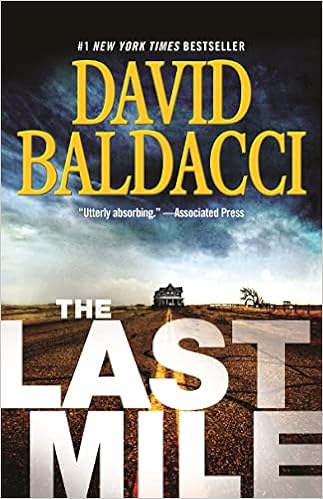
The Last Mile (Memory Man Series, 2)
Category: Books
Review "Entertaining and enlightening, The Last Mile is a rich novel that has much to offer...In the best Baldacci tradition, the action is fast and furious. But The Last Mile is more than a good action thriller. It sheds light on racism, a father-son relationship and capital punishment. Both Mars and Decker are substantive, solid characters....Utterly absorbing."― Associated Press "[Amos Decker is] one of the most unique protagonists seen in thriller fiction....David Baldacci has always been a top-notch thriller writer ...[his] fertile imagination and intricate plotting abilities make each of his books a treat for thriller readers. The Last Mile is no exception."― BookReporter.com "The intricate details in Baldacci's explosive new novel engage until the final word. He's hit the pinnacle traveling the Deep South and exploring its traditions. Decker and his compatriots are characters to remember long after reading this impressive undertaking."― RT Book Reviews (4 1/2 stars - Top Pick!) "A compelling mystery with emotional resonance. Just when the story line heads to what seems an obvious conclusion, Baldacci veers off course with a surprising twist. The end result is another exciting read from a thriller master."― Library Journal (Starred Review) "Baldacci excels at developing interesting, three-dimensional protagonists...Baldacci fans will not be disappointed, and The Last Mile gives good reason to look forward to the next Amos Decker thriller."― New York Journal of Books About the Author DAVID BALDACCI is a global #1 bestselling author, and one of the world's favorite storytellers. His books are published in over forty-five languages and in more than eighty countries, with 150 million copies sold worldwide. His works have been adapted for both feature film and television. David Baldacci is also the cofounder, along with his wife, of the Wish You Well Foundation, a nonprofit organization dedicated to supporting literacy efforts across America. Still a resident of his native Virginia, he invites you to visit him at DavidBaldacci.com and his foundation at WishYouWellFoundation.org.
Features: When a convicted killer is saved by another man's confession, Amos Decker, now an FBI special task force detective, must find the truth in this "utterly absorbing" #1 | New York Times | bestseller ( | Associated Press | ). | Convicted murderer Melvin Mars is counting down the last hours before his execution--for the violent killing of his parents twenty years earlier--when he's granted an unexpected reprieve. Another man has confessed to the crime.Amos Decker, newly hired on an FBI special task force, takes an interest in Mars's case after discovering the striking similarities to his own life: Both men were talented football players with promising careers cut short by tragedy. Both men's families were brutally murdered. And in both cases, another suspect came forward, years after the killing, to confess to the crime. A suspect who may or may not have been telling the truth.The confession has the potential to make Melvin Mars--guilty or not--a free man. Who wants Mars out of prison? And why now?But when a member of Decker's team disappears, it becomes clear that something much larger--and more sinister--than just one convicted criminal's life hangs in the balance. Decker will need all of his extraordinary brainpower to stop an innocent man from being executed.